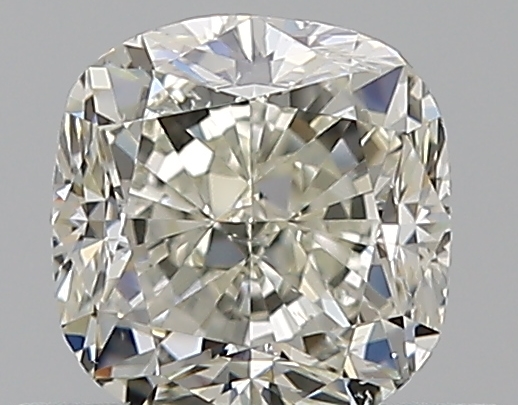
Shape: cushion
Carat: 0.7
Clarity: SI1
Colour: L
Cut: GD
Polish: EX
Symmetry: VG
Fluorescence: M
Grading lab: GIA
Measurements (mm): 4.95 x 4.78 x 3.47